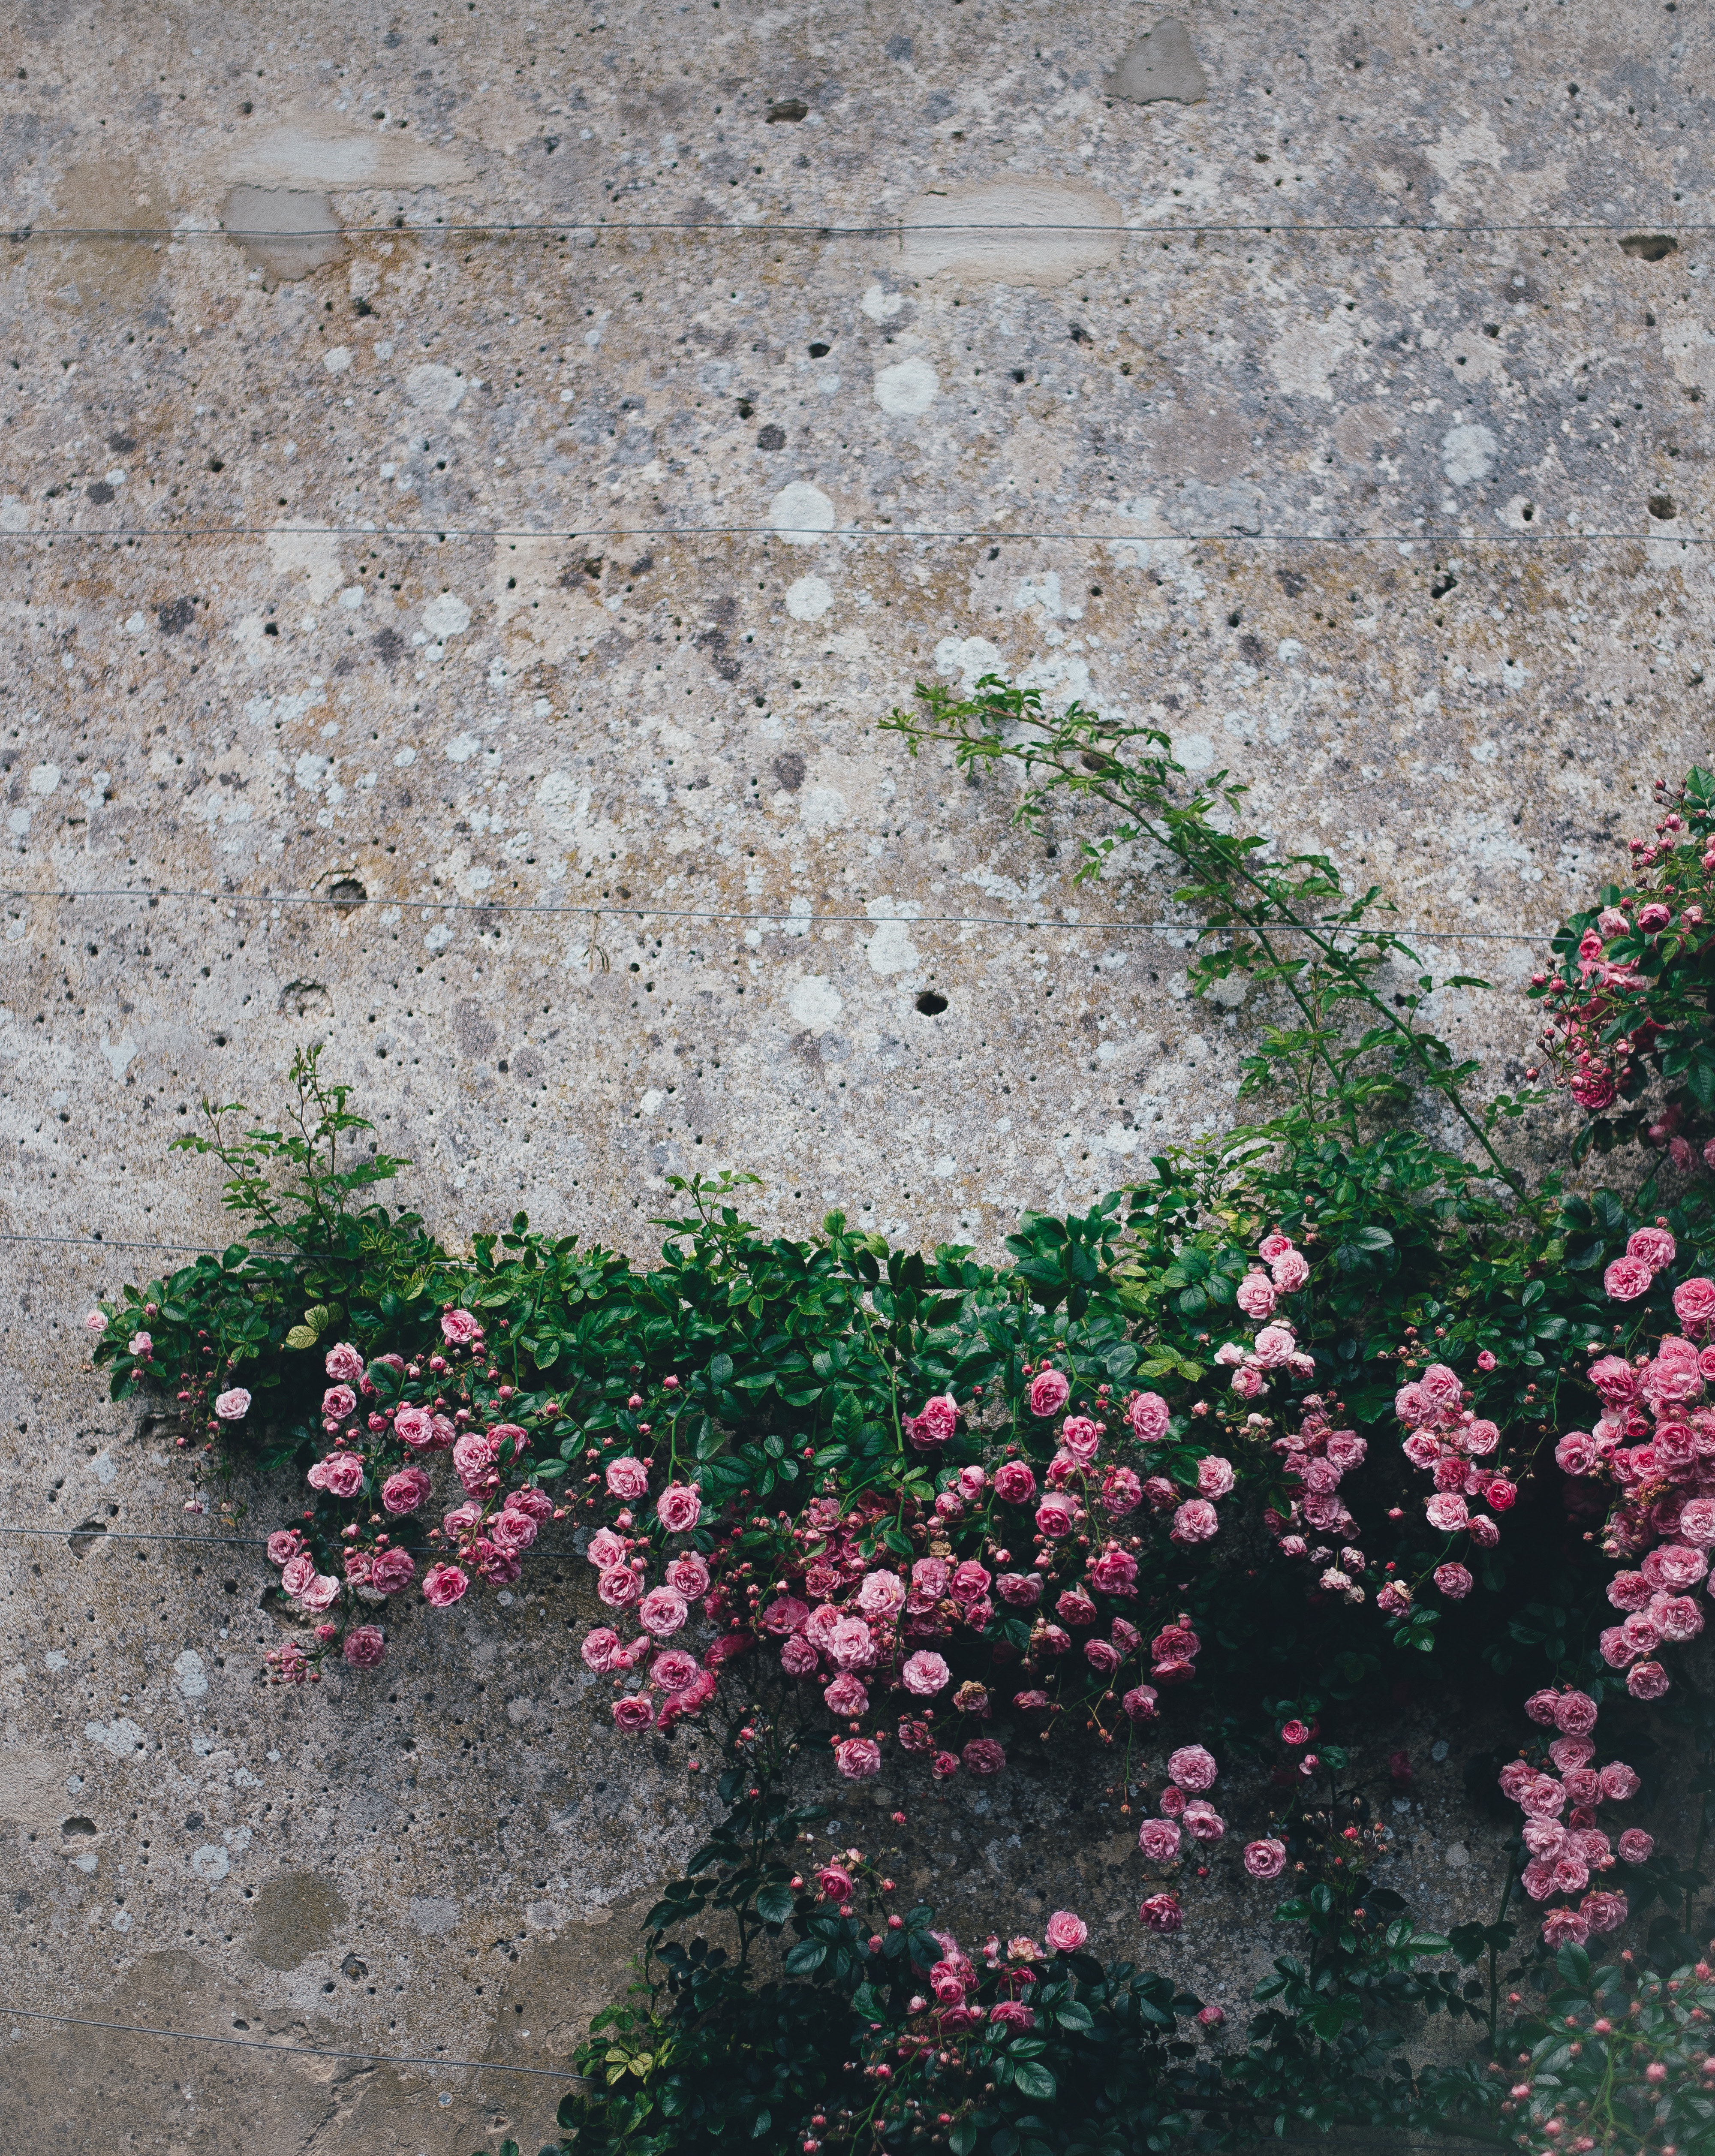
nature, grass, blossom, plant, leaf, flower, wall, green, soil, botany, garden, flora, shrub, road surface